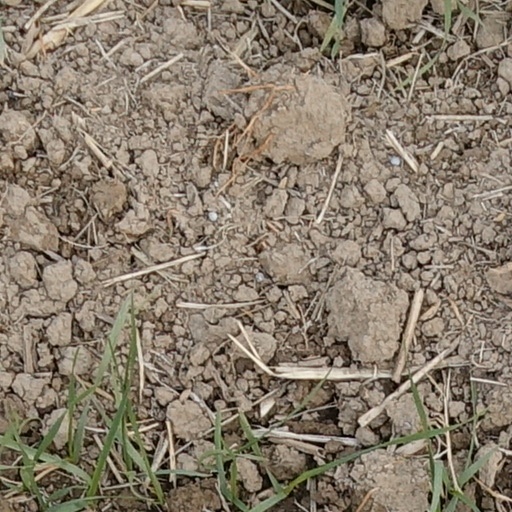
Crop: wheat